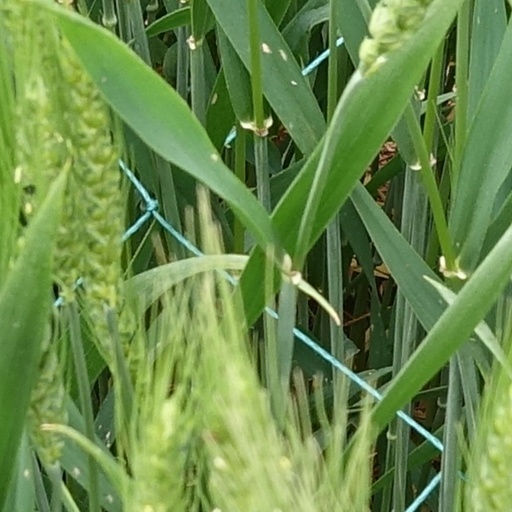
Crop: wheat